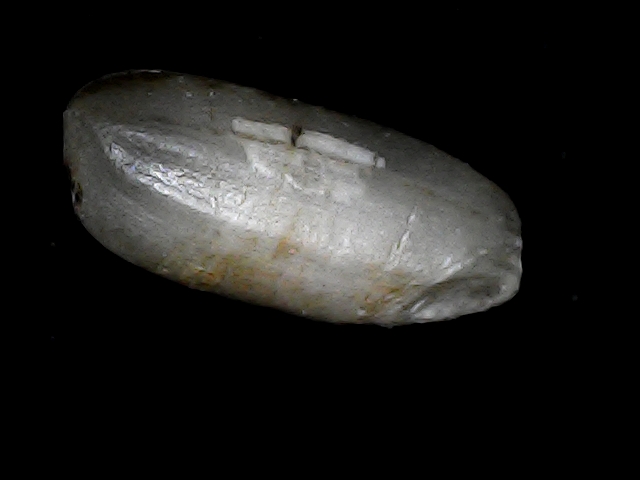
Rice variety: BD33